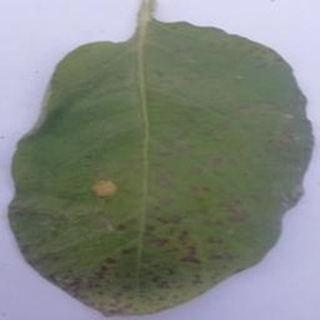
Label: potato_early_blight